Suzuki Kizashi

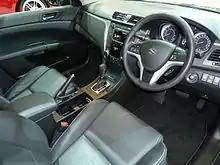
Interior

The Kizashi comes standard with antilock brakes, traction and stability control, front and rear side airbags and full-length side curtain airbags. An enhanced stability control system is included with the available all-wheel drive.